Question: Please indicate a possible affordance area of drink_with_bottle that can be used for drinking
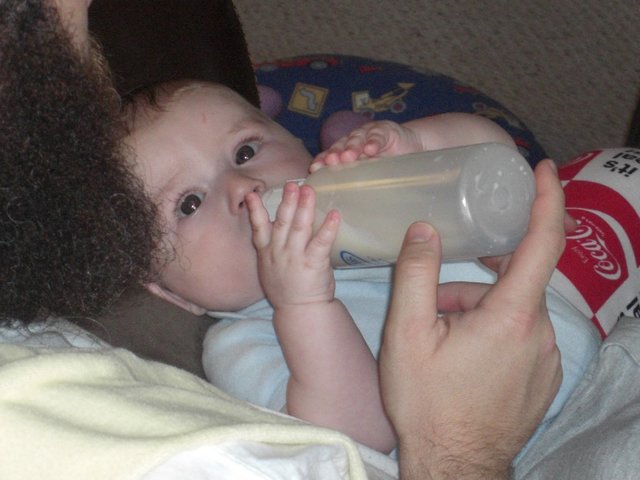
Answer: [266.5, 146, 537.5, 267]